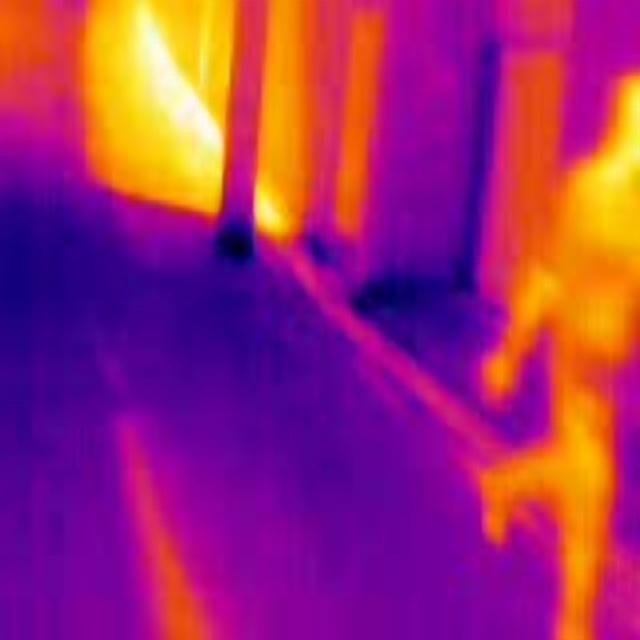
Detected objects:
label: person